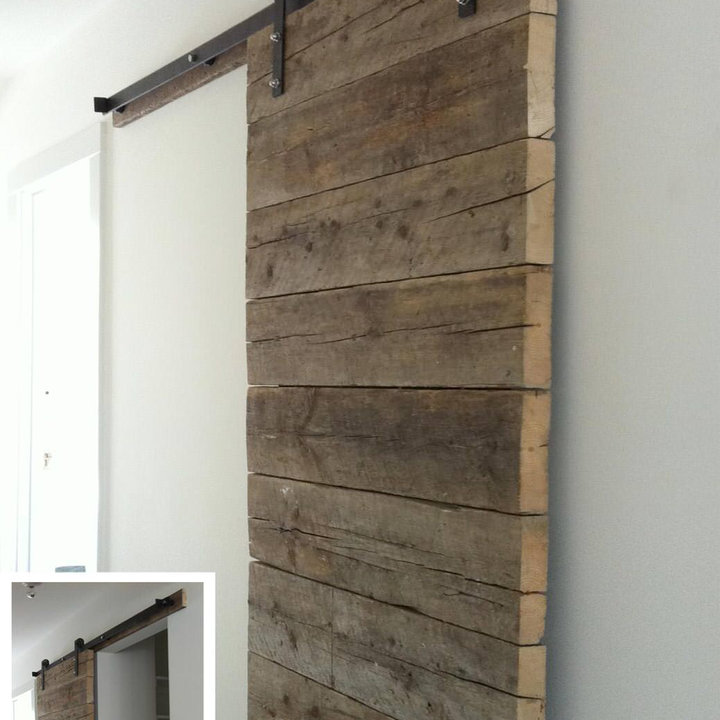
Style: Rustic